Elderslie railway station

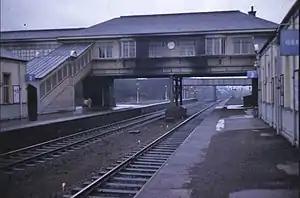
Elderslie before its closure.

Elderslie railway station was a railway station serving the west of Elderslie, Scotland, originally as part of the Glasgow, Paisley, Kilmarnock and Ayr Railway (now the Ayrshire Coast Line).